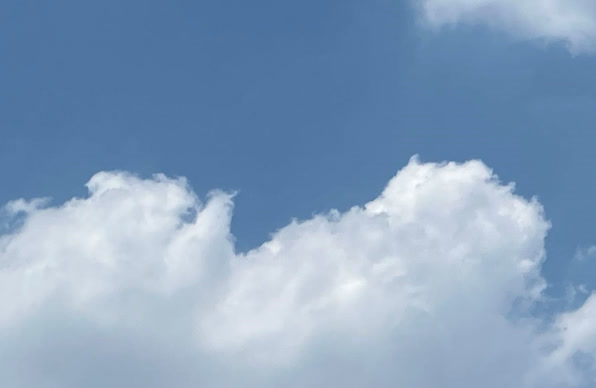
Cloud type: Cumulus